Elin Kvande

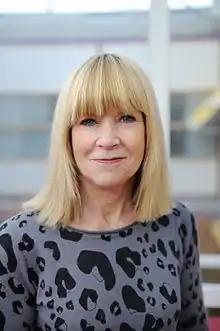
Elin Kvande (2011)

Elin Kvande (born 6 December 1951) is a Norwegian sociologist and gender researcher. She has been professor of sociology at Norwegian University of Science and Technology (NTNU) since 1999. Her research areas are organization and management, new forms of organization and globalization, and welfare state politics.